History of Los Angeles

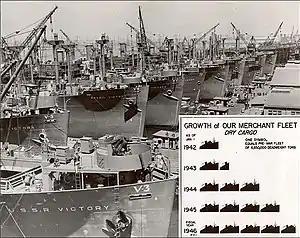
During World War II, the California Shipbuilding Corporation on Terminal Island was among the many builders that made the Port of Los Angeles one of the largest shipyards in the country.

The immigrants arriving in the city to find jobs sometimes brought the revolutionary zeal and idealism of their homelands. These included anarchists such as Russian Emma Goldman and Ricardo Flores Magón and his brother Enrique of the "Partido Liberal Mexicano". They later were joined by the socialist candidate for mayor Job Harriman, Chinese revolutionaries, the novelist Upton Sinclair, "Wobblies" (members of the Industrial Workers of the World, the IWW), and Socialist and Communist labor organizers such as the Japanese-American Karl Yoneda and the Russian-born New Yorker Meyer Baylin. The socialists were the first to set up a soapbox in the Plaza, which served as the location of union rallies and protests and riots as the police attempted to break up meetings.